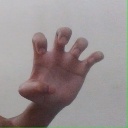
अक्षर: झ